Priya Anand

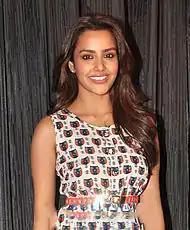
Priya at "Kootathil Oruthan" movie screening

Priya was initially supposed to make her acting debut in the Tamil film "Pugaippadam", which she signed up first, but since its release was delayed until 2010, her first release became the action-thriller "Vaamanan", directed by newcomer Ahmed. She was signed for the project in late 2008 to portray Divya, a simple girl next-door, whom the male lead character, played by Jai, would fall in love with. The film created some anticipation before its release, mainly due to its hit music by Yuvan Shankar Raja, which enabled a big opening, with the song "Aedho Seigirai" picturised on her considered as her "claim-to-fame" that made her popular among Tamil audience, and dubbed as a "Priya song". However the film got a lukewarm reception and did mediocrely at the Chennai box office.